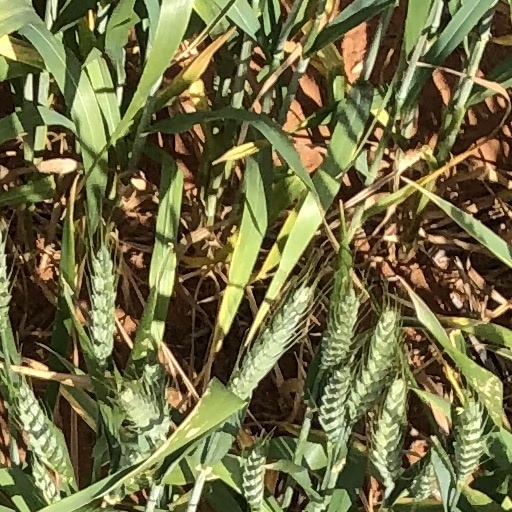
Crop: wheat